Grove Park School, Wrexham

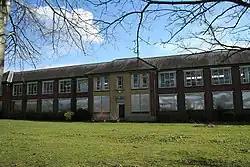
Disused buildings of the Chester Road site, first used as a girls grammar school.

The Grove Park School (or simply the Groves School) is a former school building in Wrexham, North Wales, which was home to a school between 1939 and 2003. The site has been derelict since 2003, and was proposed for demolition by Wrexham council, until the Welsh Government listed the building in 2016, following a campaign to preserve it. Various bids have been made to re-develop the site, including it becoming part of Coleg Cambria, being converted into a new primary school, a Welsh-medium secondary school, a medical training facility, or part of a national gallery.